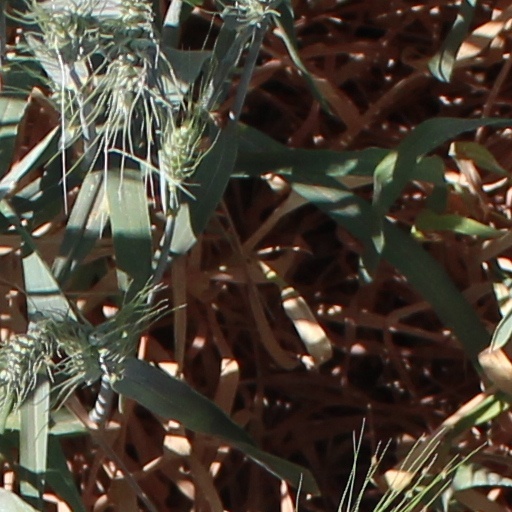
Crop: wheat